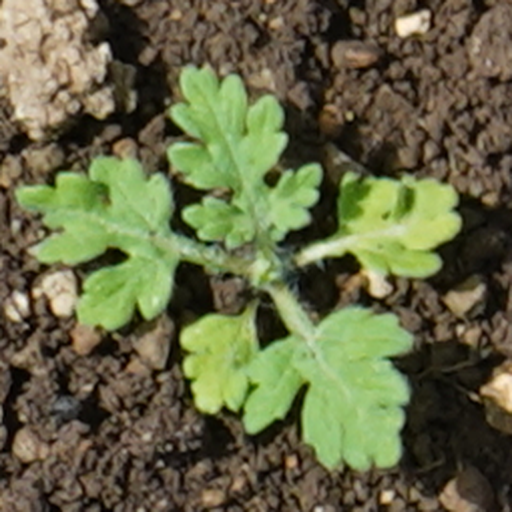
Weed species: Gajar_gavat_(Parthenium hysterophorus)